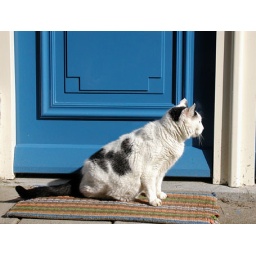
dogs and cats in amsterdam